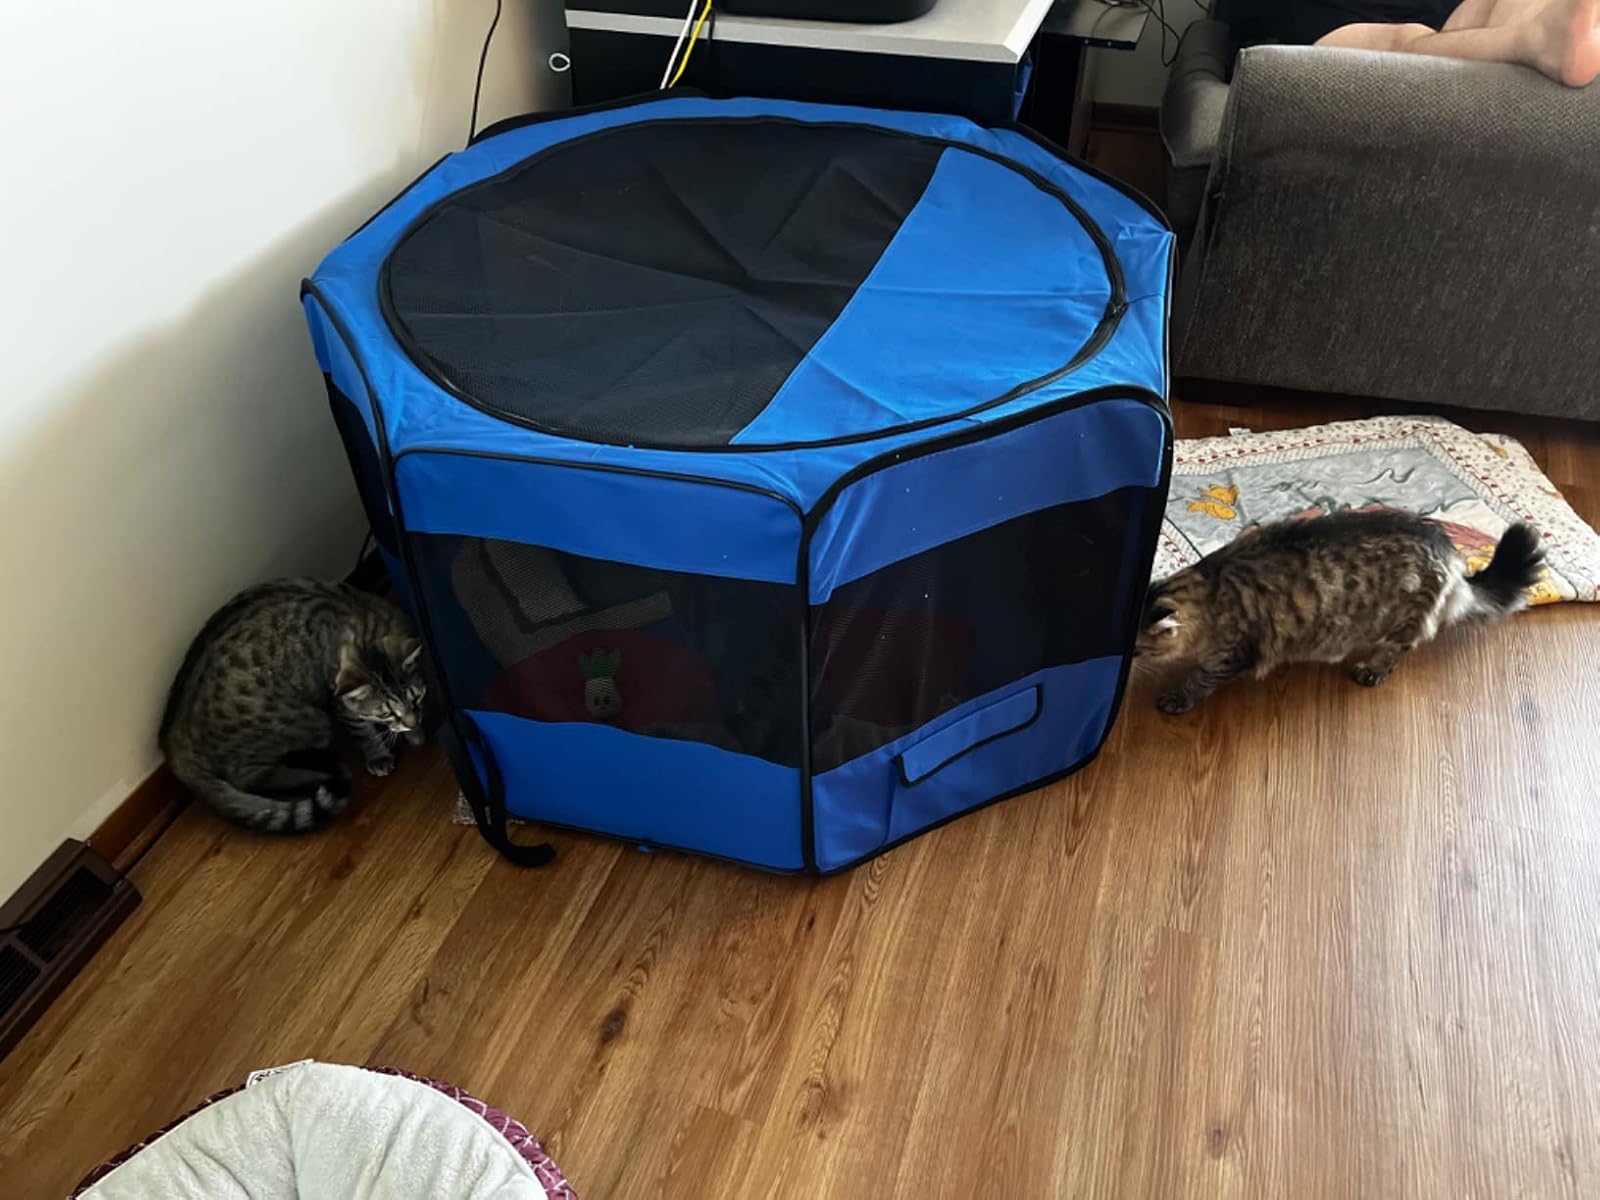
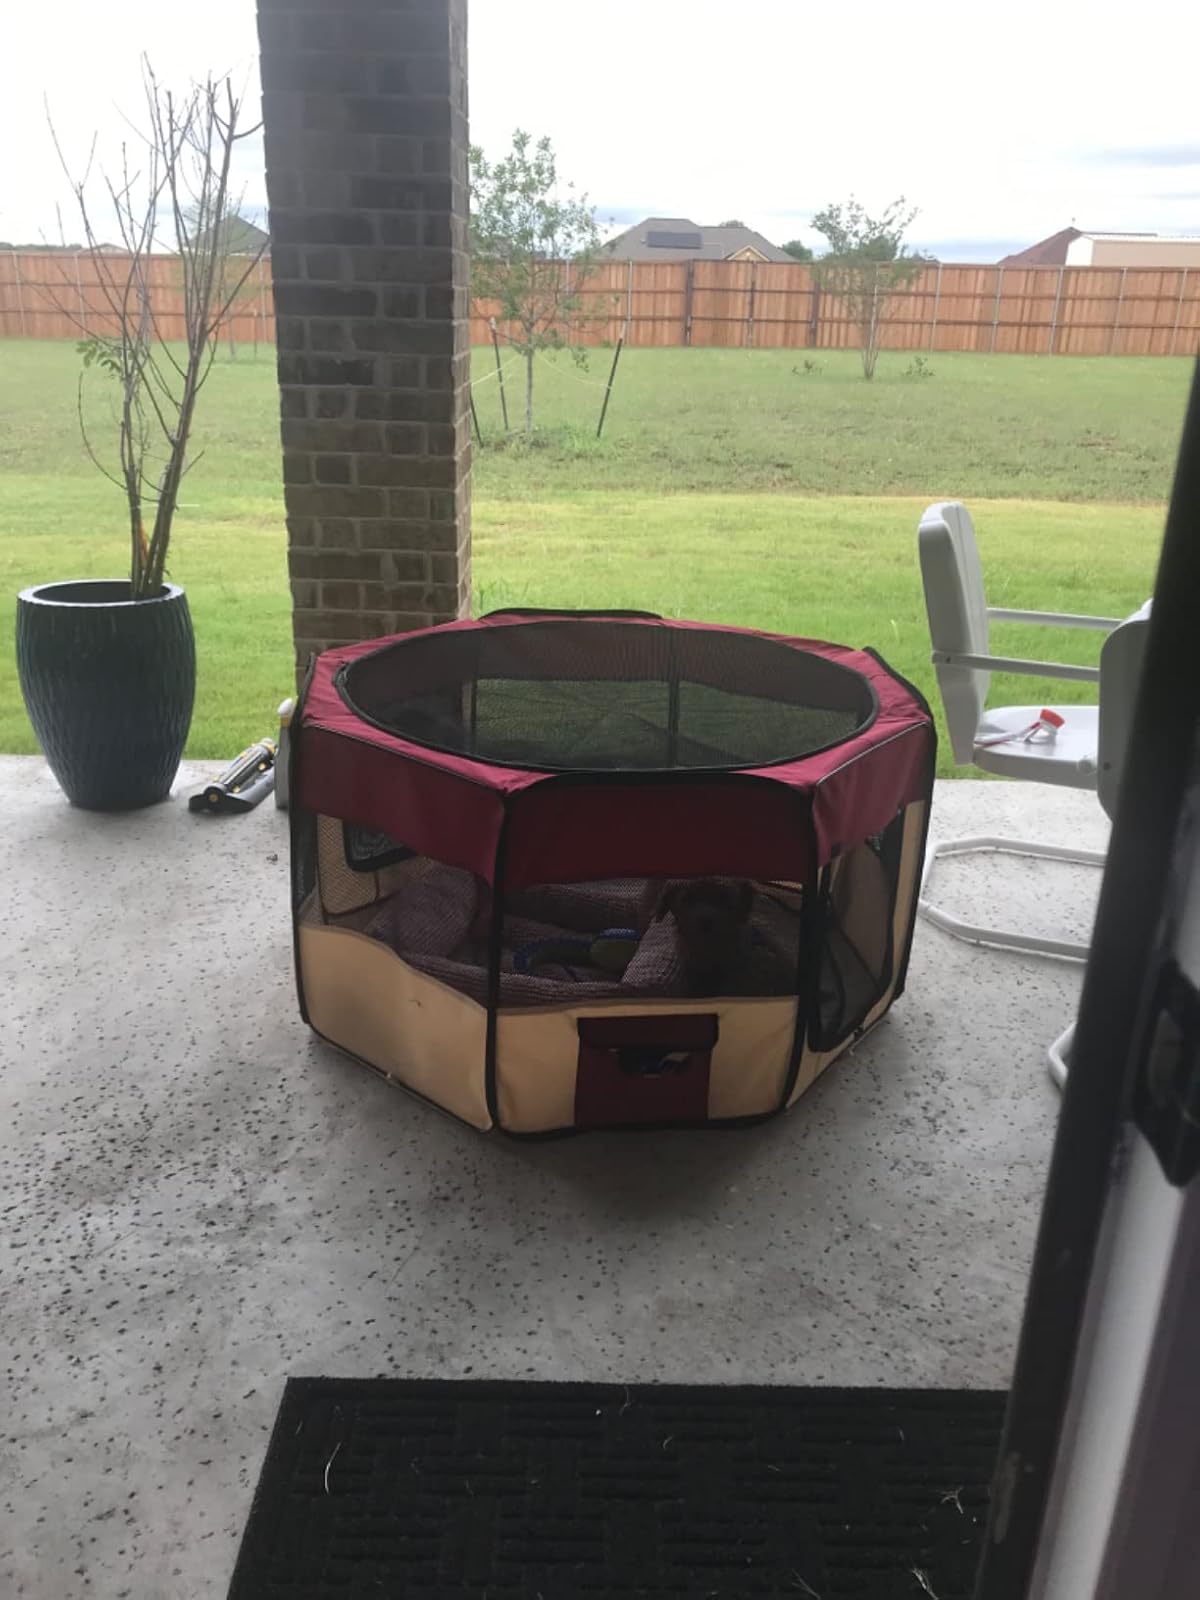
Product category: items_kennel
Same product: no